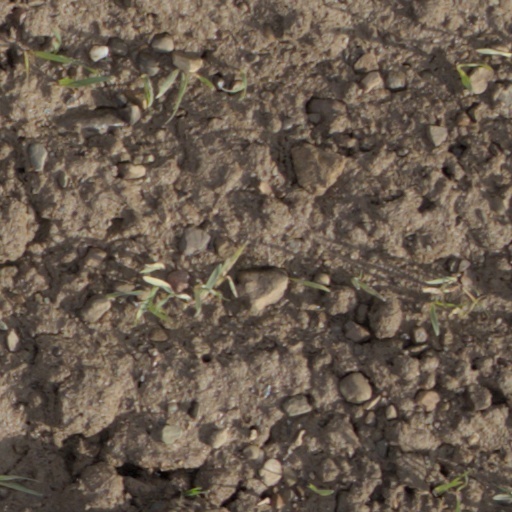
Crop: wheat